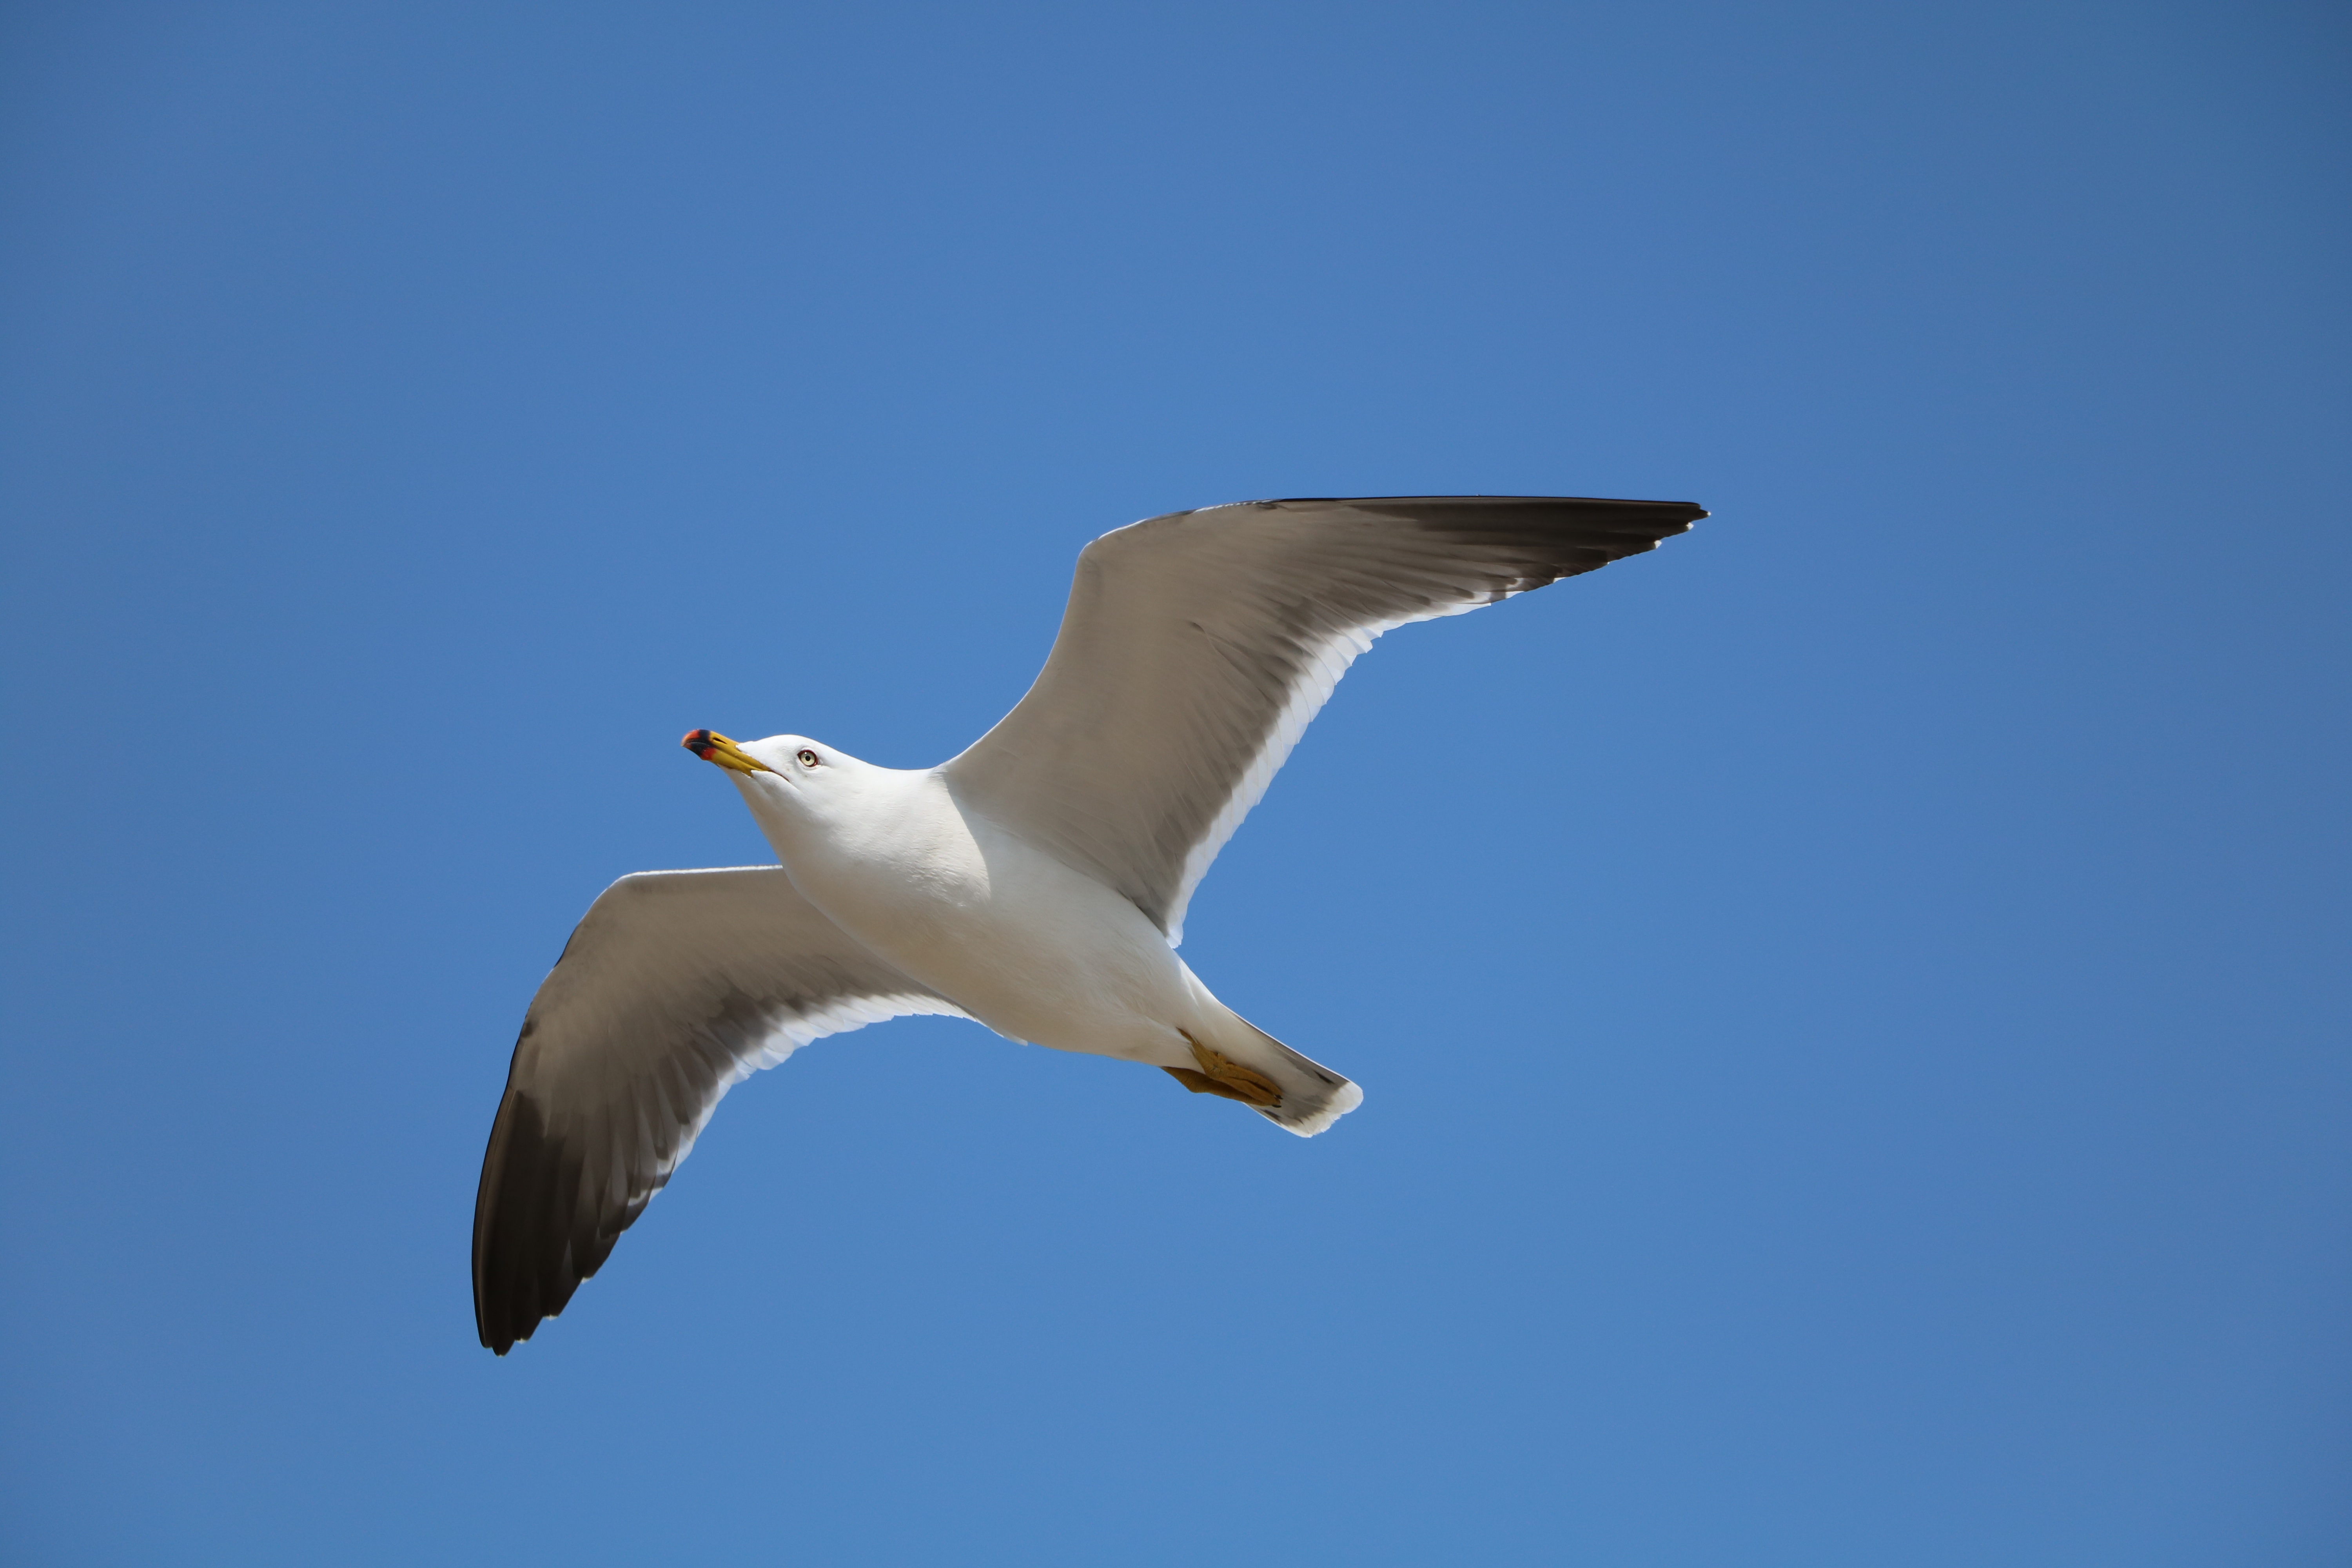
bird, wing, seabird, seagull, gull, beak, flight, blue, birds, vertebrate, new, albatross, gannet, charadriiformes, european herring gull, suliformes